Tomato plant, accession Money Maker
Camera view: tilt-top (135 deg); turntable rotation: 90 degrees
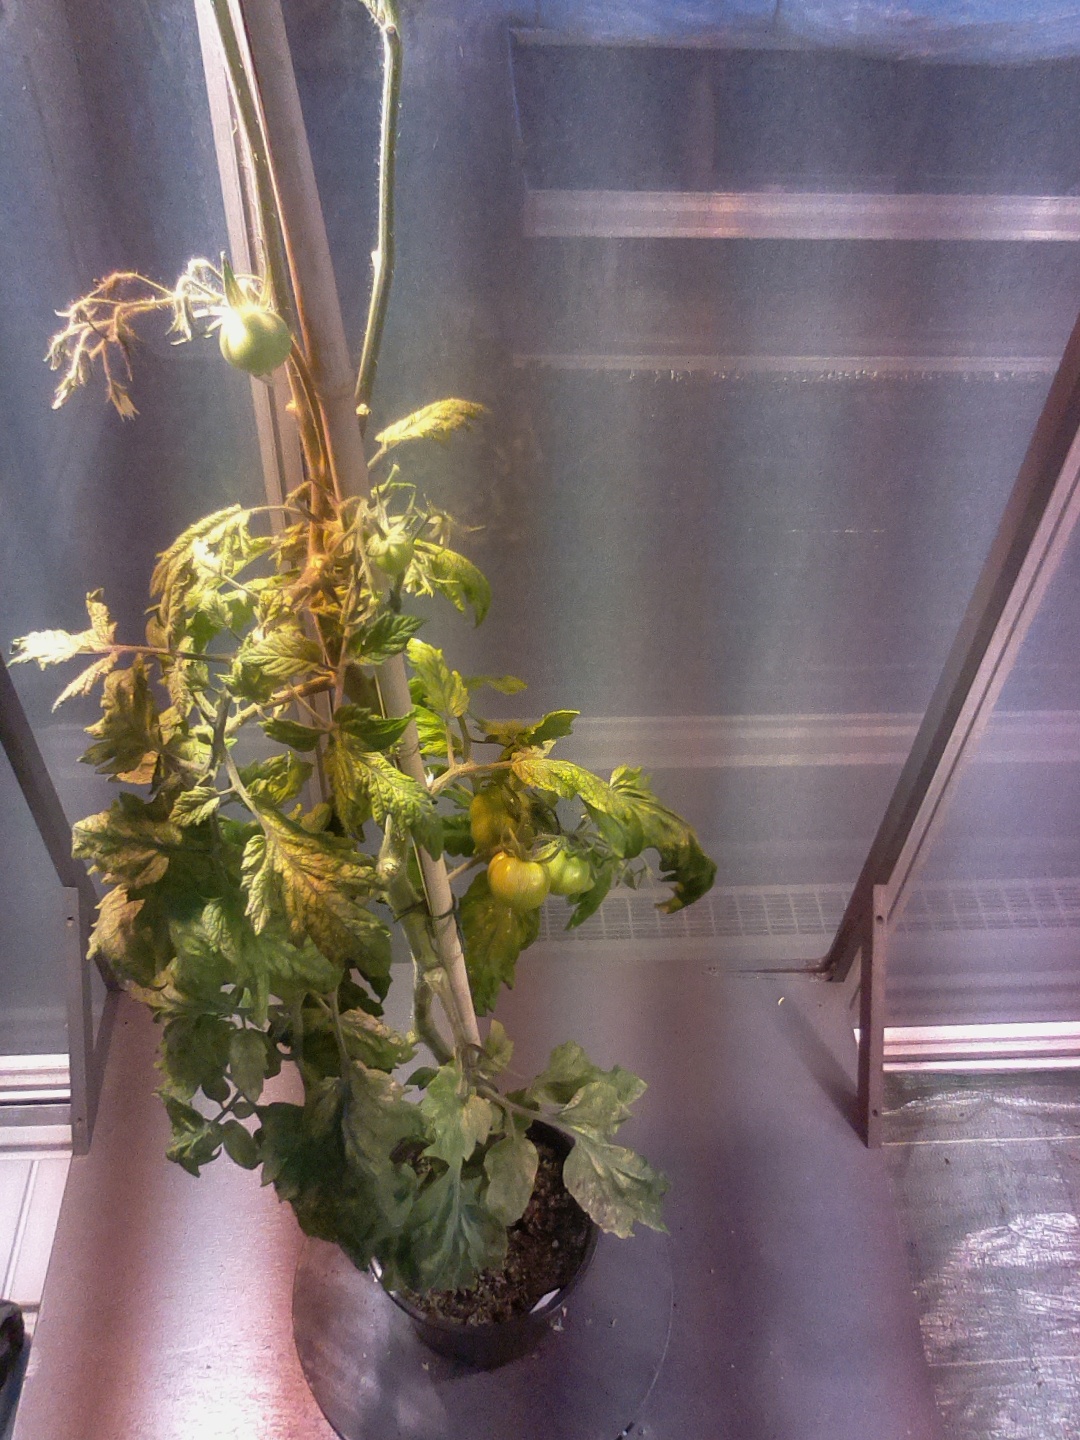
BBCH growth stage 77: 70%-80% of final fruit size